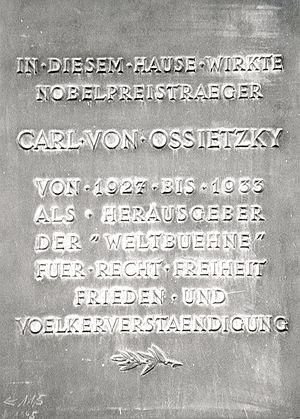
Carl von Ossietzky est un journaliste, écrivain et intellectuel pacifiste allemand.